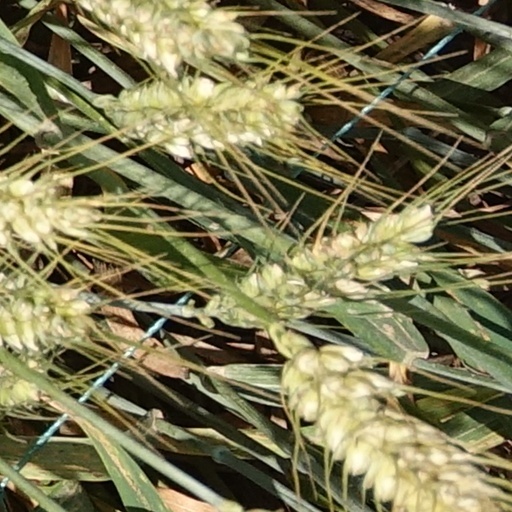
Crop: wheat